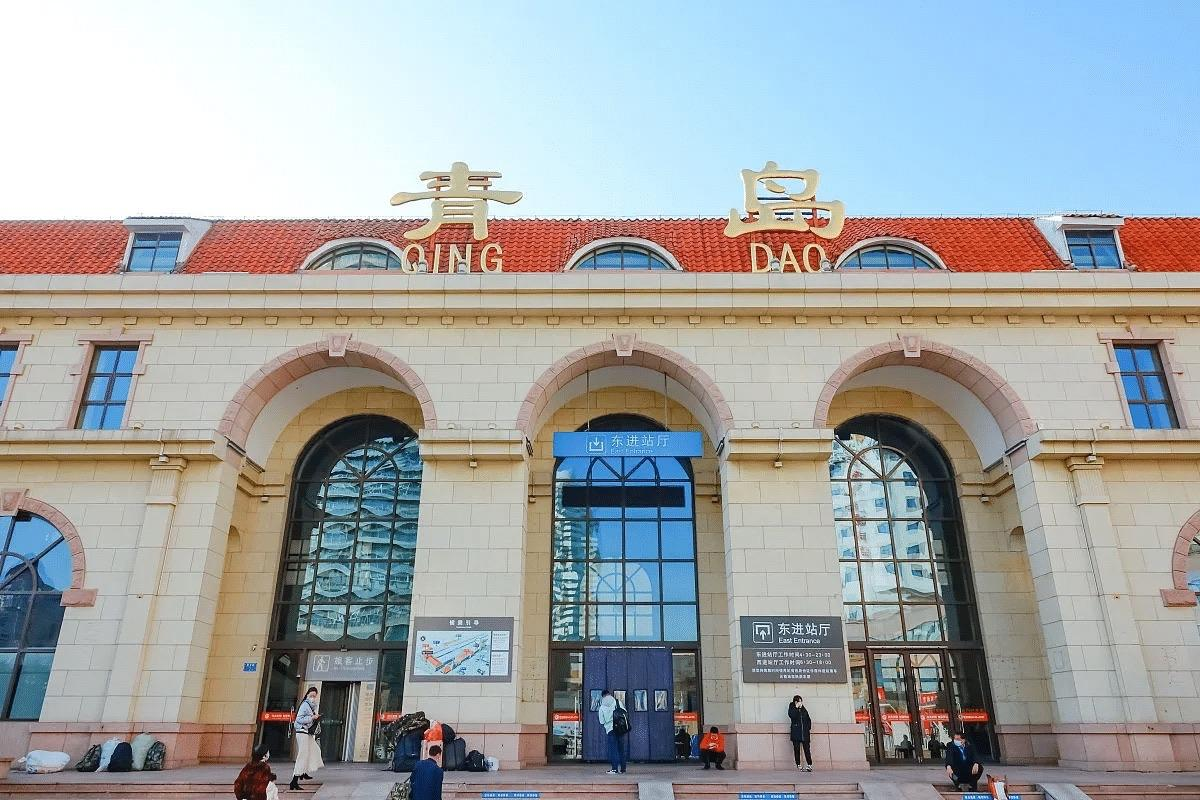
地标名称：青岛站
所在城市：青岛市·市南区